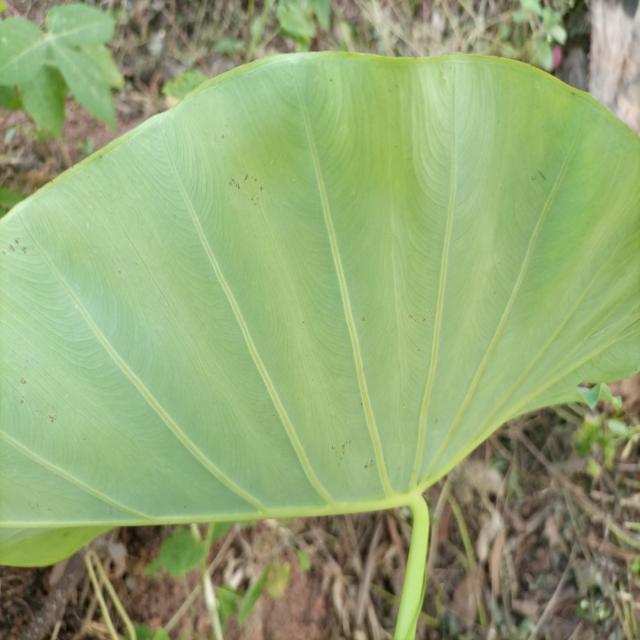
Label: Healthy